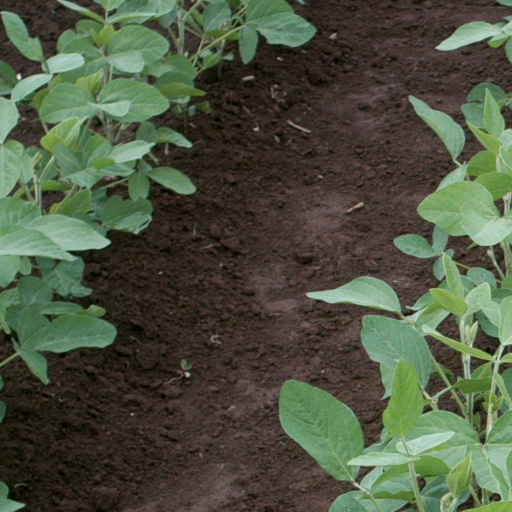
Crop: soybean